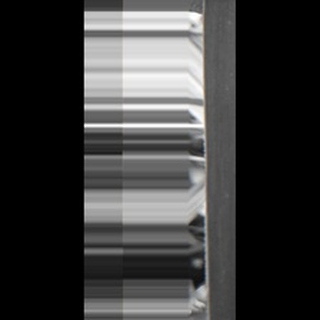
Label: healthy_sugarcane